Persuasion (1995 film)

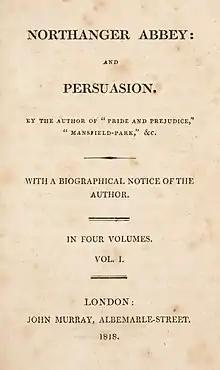
Original cover of "Persuasion"

The filming of "Persuasion" coincided with a sudden resurgence of Jane Austen adaptations, as it was one of six such productions released during the mid-1990s. The media dubbed the phenomenon "Austenmania". While it was common for a successful adaptation to lead to the production of others, this surge in Austen's popularity involved many simultaneous projects—"Persuasion"s production, for instance, coincided with the TV serial "Pride and Prejudice" and the feature film "Sense and Sensibility". Despite the surge, film scholar Andrew Higson and others argue that there is little evidence that the various producers—who were employed by different companies—communicated when conceiving their adaptations.